Commandant's Quarters (Philadelphia, Pennsylvania)

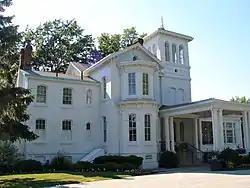
Commandant's Quarters, June 2010

Commandant's Quarters, also known as Quarters "A", is a historic home located at the Philadelphia Naval Shipyard, Philadelphia, Pennsylvania. It was built in 1874–1875, and is a three-story, painted brick dwelling in the Italian Villa-style. A porch was added in 1901. It features an off-center square tower, slate covered gable roof, bracketed waves, and a bay window. It was an officer's residence until June 1960.